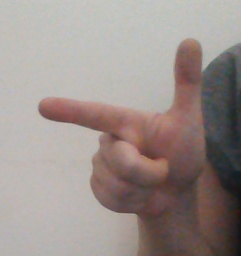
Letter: yaa